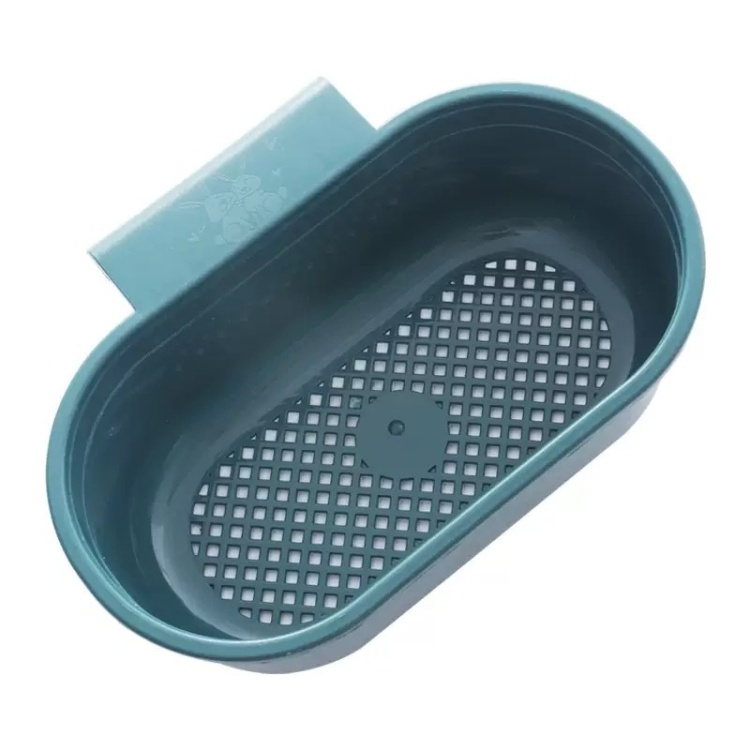
Kitchen Sink Drain Basket Washing Basin Multifunctional Storage Hanging Basket(Green)
Brand: bashfashion
1. Material: PP 2. PP material, can withstand -20 degrees -100 degrees water temperature, not deformed, strong and durable 3. Multi-purpose, wet and dry separation, fast draining, strong load-bearing capacity 4. Bottom hollow design, easy to filter food debris, to avoid clogging the pool 5. Fruit and vegetable draining, easy to clean, can store kitchen gadgets, clean and tidy 6. Hook design, does not take up space, placed close to the edge, fit the corners 7. Sink edge not more than 4cm can be hung, easy to install, suitable for a variety of home sinks 8. Weight: about 71.1g 9. Size: about 22.5 x 15.5 x 7.6cm 10. Note: delivery only draining basket, does not contain other
Category: Hardware > Plumbing > Plumbing Fixture Hardware & Parts > Sink Accessories